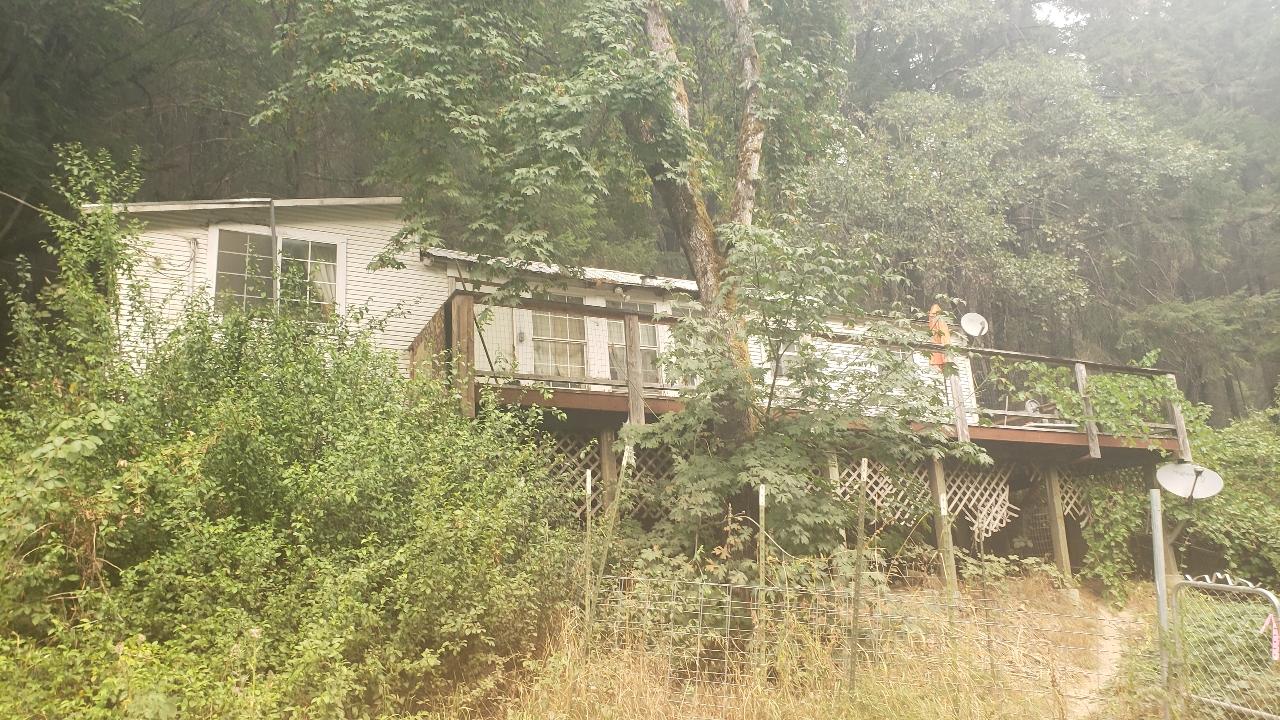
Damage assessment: no_damage